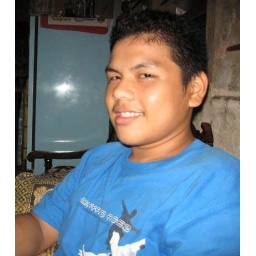
this pot is taken in our house